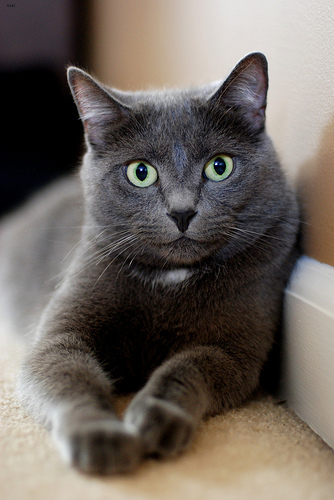
Breed: russian blue